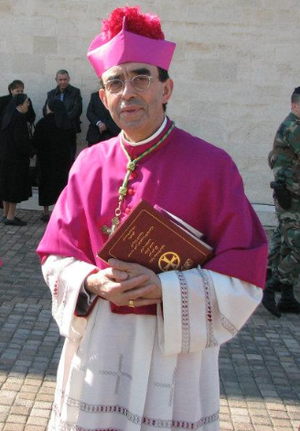
Alain Castet, né le 10 mai 1950 à Floirac, est un évêque catholique français, évêque émérite de Luçon depuis 2017.